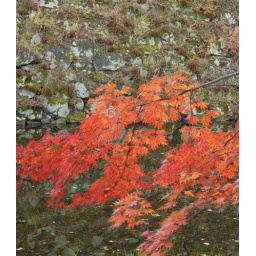
Leaves against the castle walls